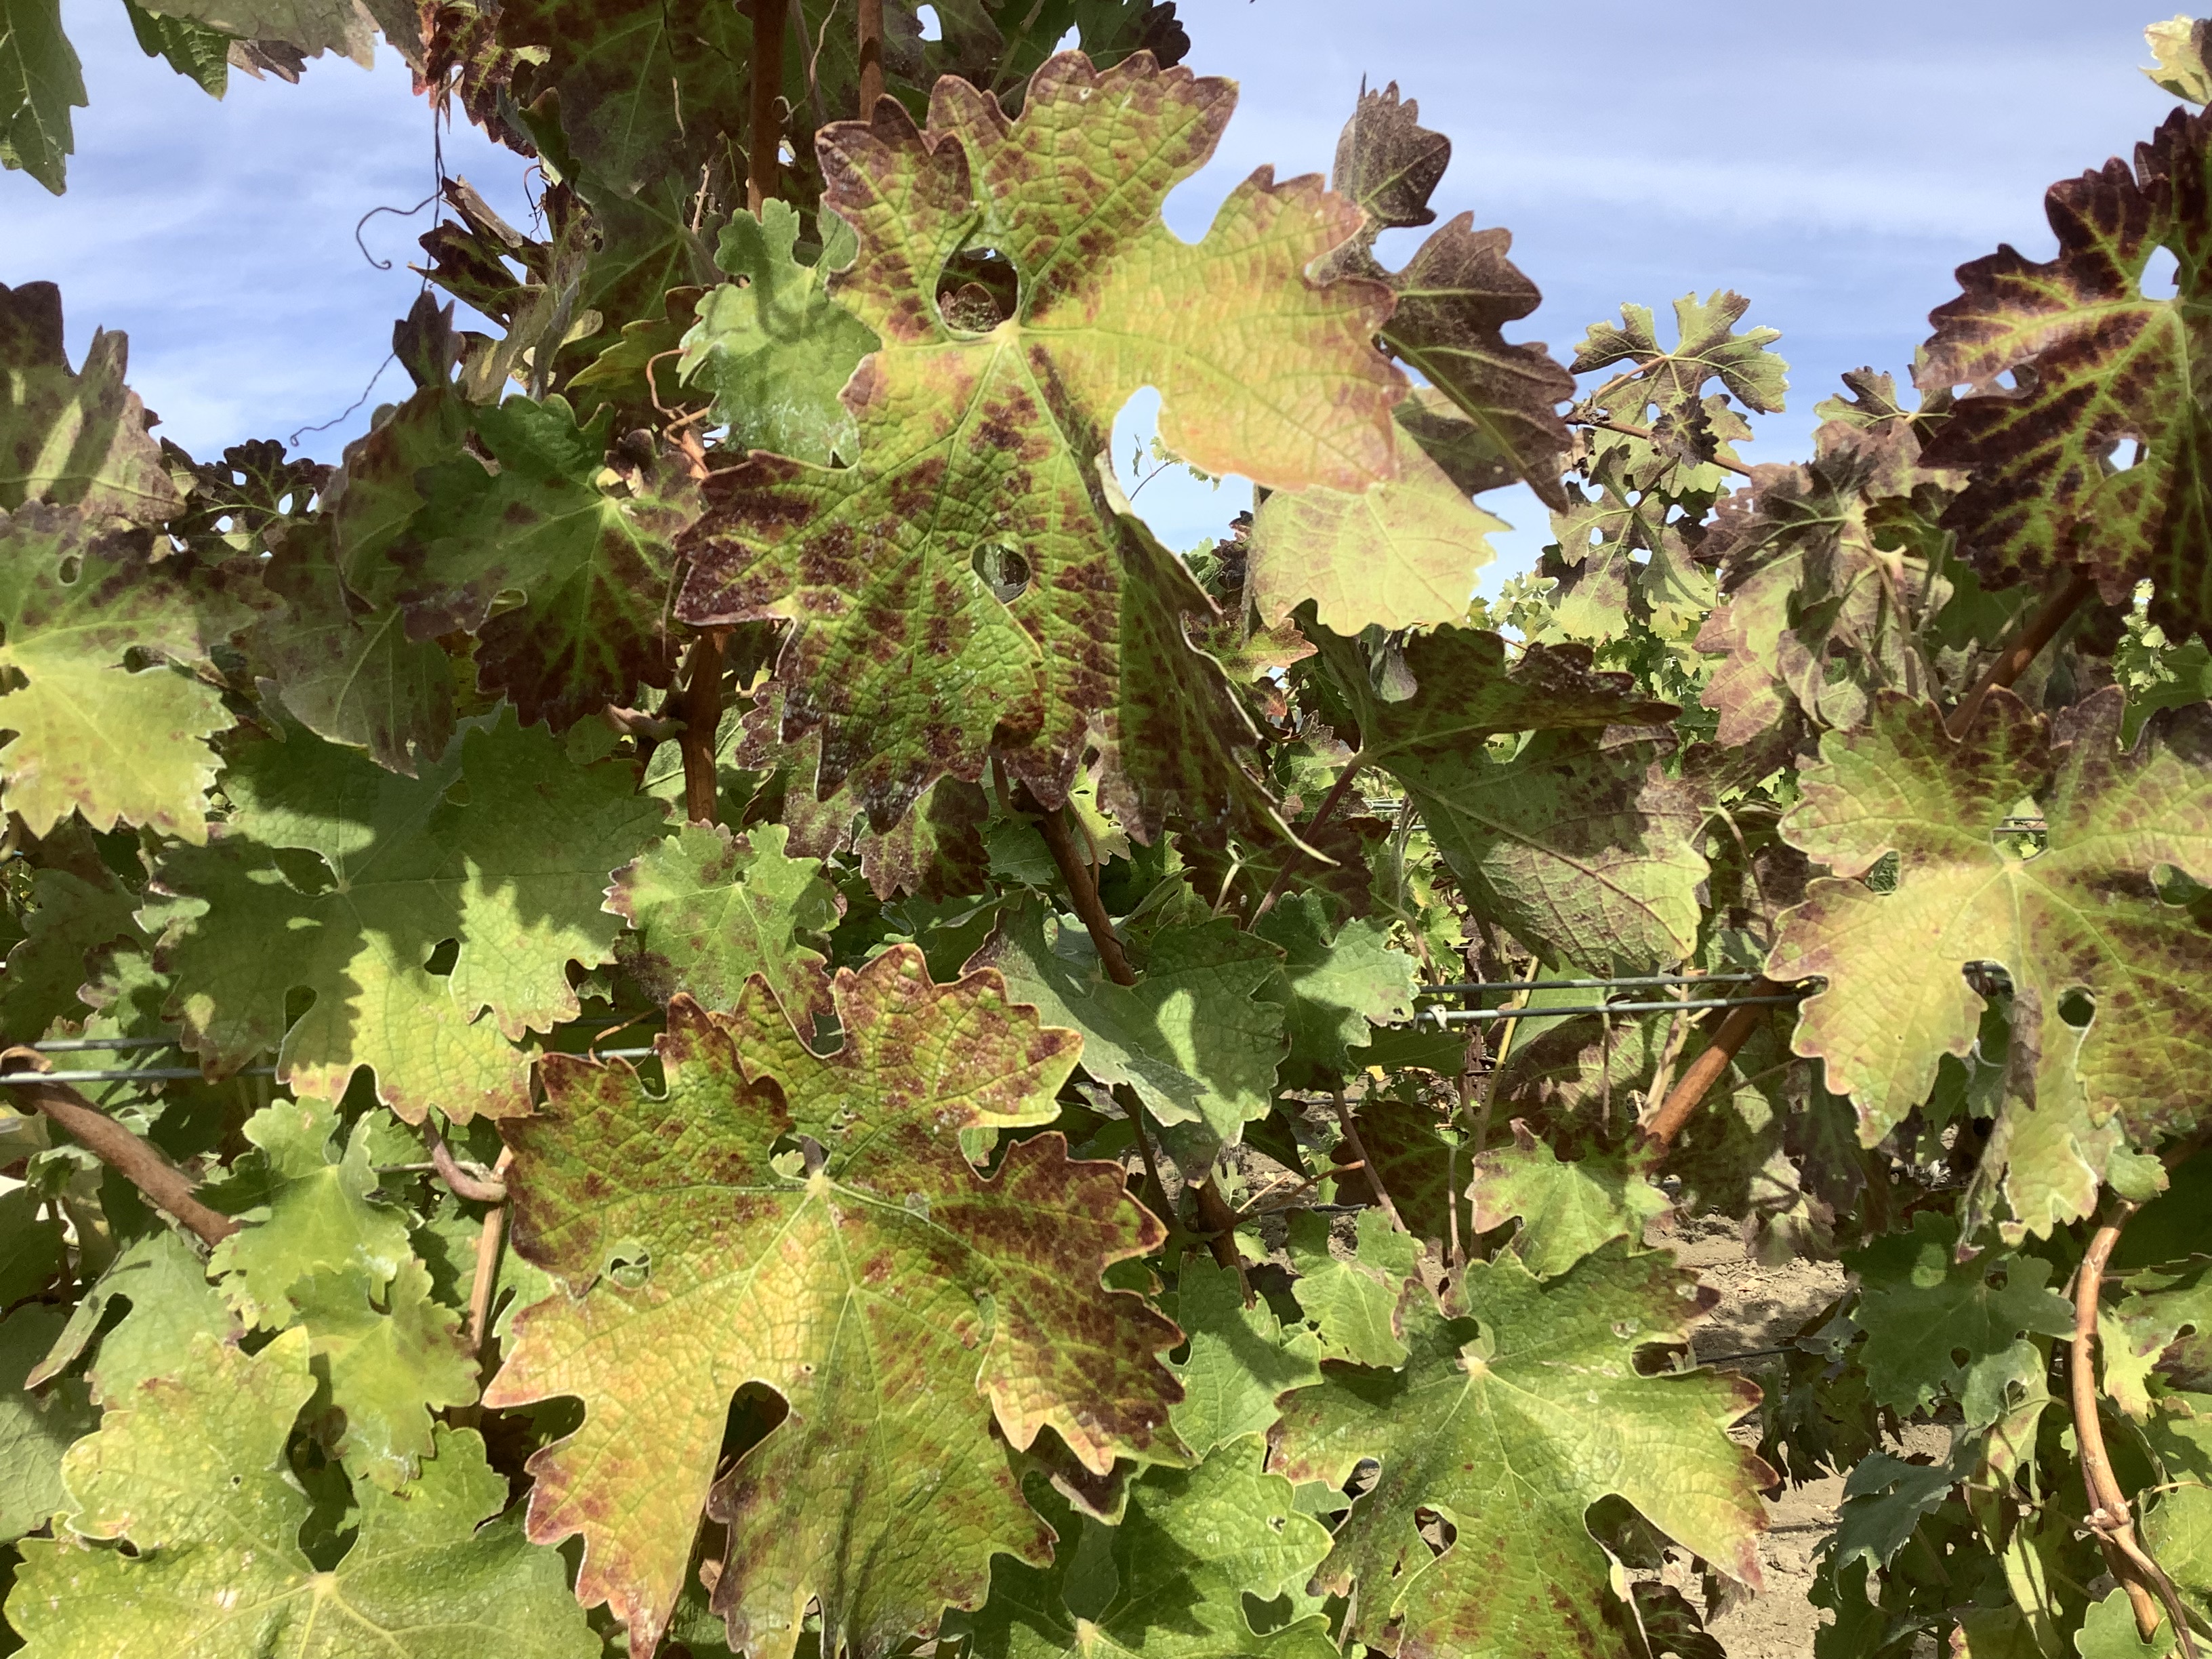
Label: Leafroll 3